Liz Anderson

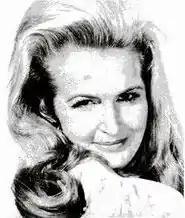
Anderson in 1971

Elizabeth Jane Anderson (née Haaby; January 13, 1927 – October 31, 2011) was an American country music singer-songwriter who was one in a wave of new-generation female vocalists in the genre during the 1960s to write and record her own songs on a regular basis. Writing in "The New York Times", Bill Friskics-Warren noted, "Like her contemporary Loretta Lynn, Ms. Anderson gave voice to female survivors; inhabiting their struggles in a soprano at times alluring, at times sassy."